Bogotá savanna

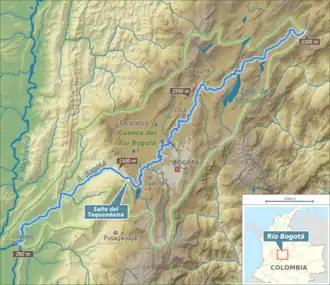
The Bogotá River is the main river of the Bogotá savanna

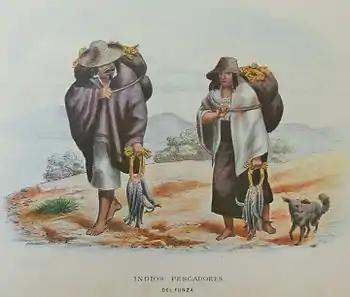
Indigenous Muisca fishermen in FunzaLitho in 1860 by Ramón Torres Méndez

There is a system of wetlands ("humedales") that regulate the soil moisture acting like sponges for the rain waters. Fifteen wetlands have a protected status, with various wetlands as unprotected. In 1950, the total surface area of the wetlands amounted to , but due to the urbanisation of the Colombian capital the total area has been reduced to .